Jeffrey E. Forrest

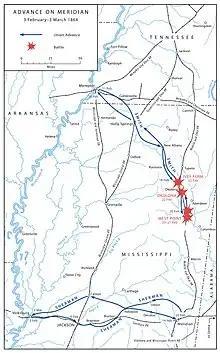
Battles of West Point, Okolona, and Ivey Farm in eastern Mississippi, February 1864 (CMH Pub 75-15 Map 1)

In June 1861, Nathan Bedford Forrest (age 40), his son William Montgomery Forrest (age 15), and his little brother Jeffrey E. Forrest (age 23–24), all enlisted as privates in the Confederate States Army.